Christina Soontornvat

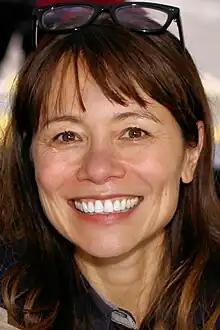
Soontornvat at the 2023 Texas Book Festival

Christina Soontornvat (born 1980) is an American author, educator, and mechanical engineer. She won two Newbery Honors in 2021 for the children's books "A Wish in the Dark" and "All Thirteen: The Incredible Cave Rescue of the Thai Boys' Soccer Team" (fiction and nonfiction, respectively), and another Newbery Honor in 2023 for the middle grade novel "The Last Mapmaker".